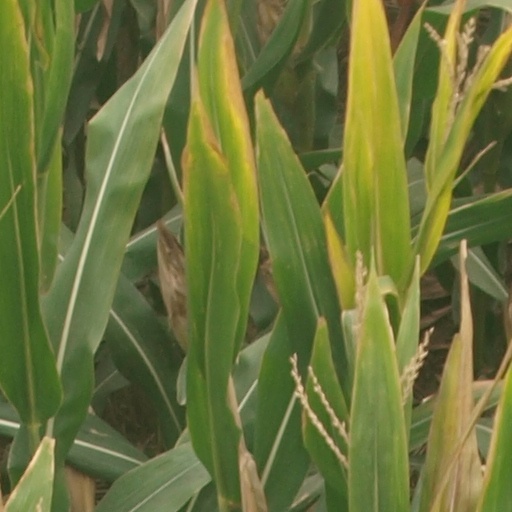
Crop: maize; corn